United Empire Loyalist

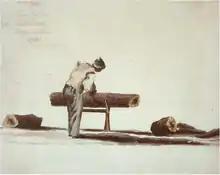
A Black Loyalist wood cutter at Shelburne, Nova Scotia, in 1788.

The government settled some 3,500 Black Loyalists in Nova Scotia and New Brunswick, but they faced discrimination and the same inadequate support that all Loyalists experienced. Delays in making land grants, but mostly the willingness of the blacks to under-cut their fellow Loyalists and hire themselves out to the few available jobs at a lower wage aggravated racist tensions in Shelburne. Mobs of white Loyalists attacked Black Loyalists in the Shelburne Riots in July 1784, Canada's first so-called "race" riot. The government was slow to survey the land of Black Loyalists (which meant they could not settle); it was also discriminatory in granting them smaller, poorer, and more remote lands than those of white settlers; not counting those Loyalists who were resettled in what would become Upper Canada, in general, or around the Bay of Quinte, in specific. This increased their difficulties in becoming established. The majority of Black Loyalists in Canada were refugees from the American South; they suffered from this discrimination and the harsh winters.